Poecilia wingei

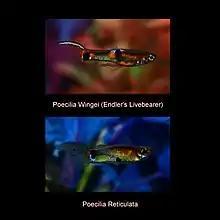
Comparison of Poecilia Wingei collected from the Campoma bridge location with "Poecilia reticulata"

Endlers ("P. wingei") can be crossed with guppy species ("P. reticulata", "P. obscura"), and the hybrid offspring will be fertile. This is considered to dilute the gene pool and therefore is avoided by fish breeders who wish to maintain pure strains. Avid hobbyists maintain registry records to ensure their Endlers are purebred; undocumented fish sold in pet stores as Endler's livebearers are assumed to have some degree of guppy hybridization. In addition, as "P. reticulata" has been found in the same bodies of water as "P. wingei", natural hybridization may also occur in the wild.